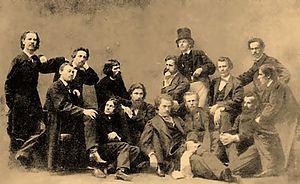
L'Artel des artistes ou Artel des artistes de Saint-Pétersbourg est la première organisation artistique indépendante dans l'histoire des Beaux-arts en Russie, créée par des peintres, en vue d'en tirer une assistance mutuelle et des profits. Elle est constituée en 1863 à Saint-Pétersbourg à l'initiative d'Ivan Kramskoï. Elle cessa d'exister en 1871. Une association beaucoup plus large et mieux structurée vit alors le jour en 1871 : la Société des expositions artistiques ambulantes qui exposera jusqu'en 1923.
Nikolaï Petrovitch Petrov, né le 6 septembre 1834 à Saint-Pétersbourg et mort en Italie à Ariccia le 1ᵉʳ juillet 1876, est un peintre russe du XIXᵉ siècle qui participa à la révolte des Quatorze, le 9 novembre 1863, et qui fut enseignant à l'artel des artistes et ensuite académicien de l'Académie impériale des beaux-arts. C'est un peintre spécialiste de scènes de genre.